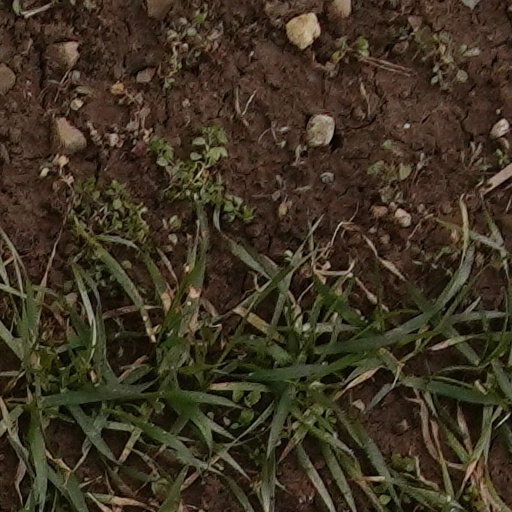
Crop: wheat